Eddie "Rochester" Anderson

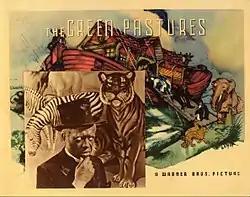
Lobby card depicting Anderson as Noah in "The Green Pastures" (1936)

Anderson owned racehorses, including Burnt Cork, a Thoroughbred that ran in the 1943 Kentucky Derby, making Anderson the first African-American owner of a horse entered into the Derby. However, as racial segregation was practiced in Louisville, Kentucky, Anderson and his wife lodged with black politician Mae Street Kidd while in the city to watch the race.